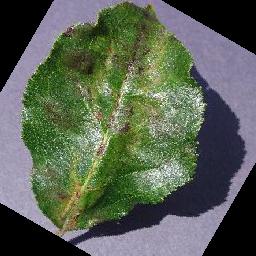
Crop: apple
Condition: scab